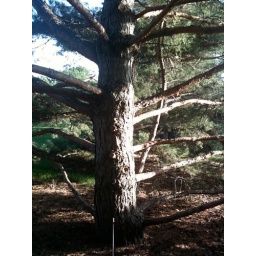
pine tree in arb